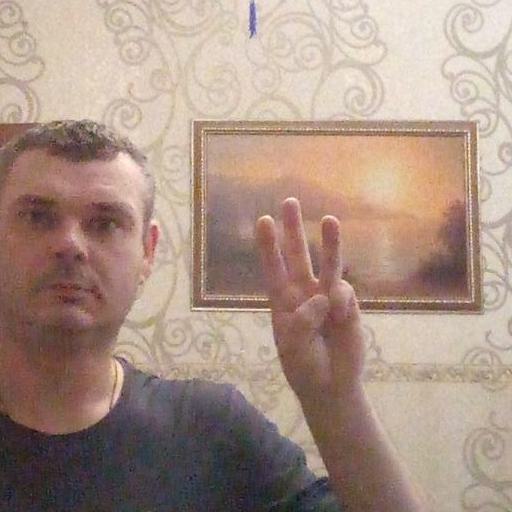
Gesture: three